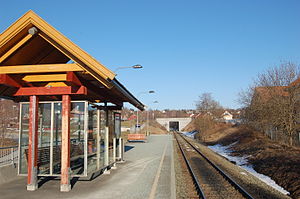
Lerkendal Station
Lerkendal Station er en jernbanestation på Stavne–Leangenbanen, der ligger ved Lerkendal i Trondheim. Den fungerer som endestation for regionaltog fra Steinkjer på Nordlandsbanen. Stationen består af et spor og en perron med et læskur. Forskningskoncernen SINTEF og Norges teknisk-naturvitenskapelige universitet ligger umiddelbart nord for stationen, mens fodboldklubben Rosenborg BK's hjemmebane Lerkendal Stadion ligger syd for.